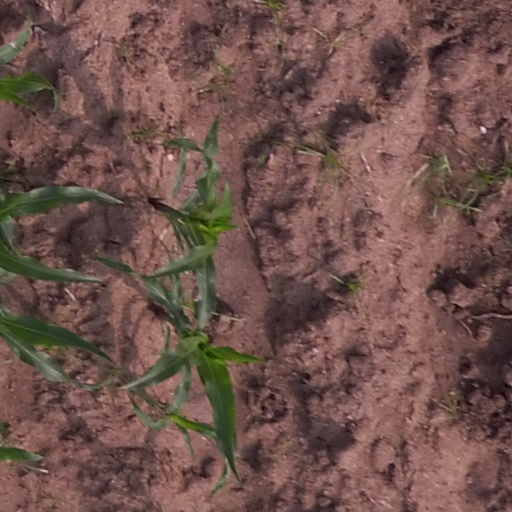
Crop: maize; corn